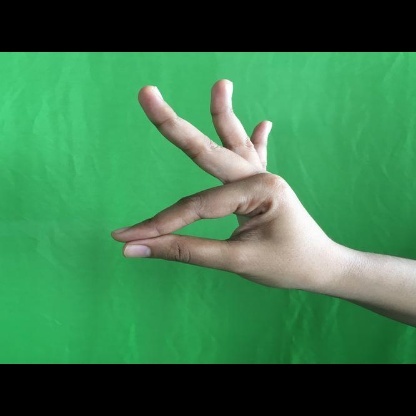
Mudra: Hamsasyam